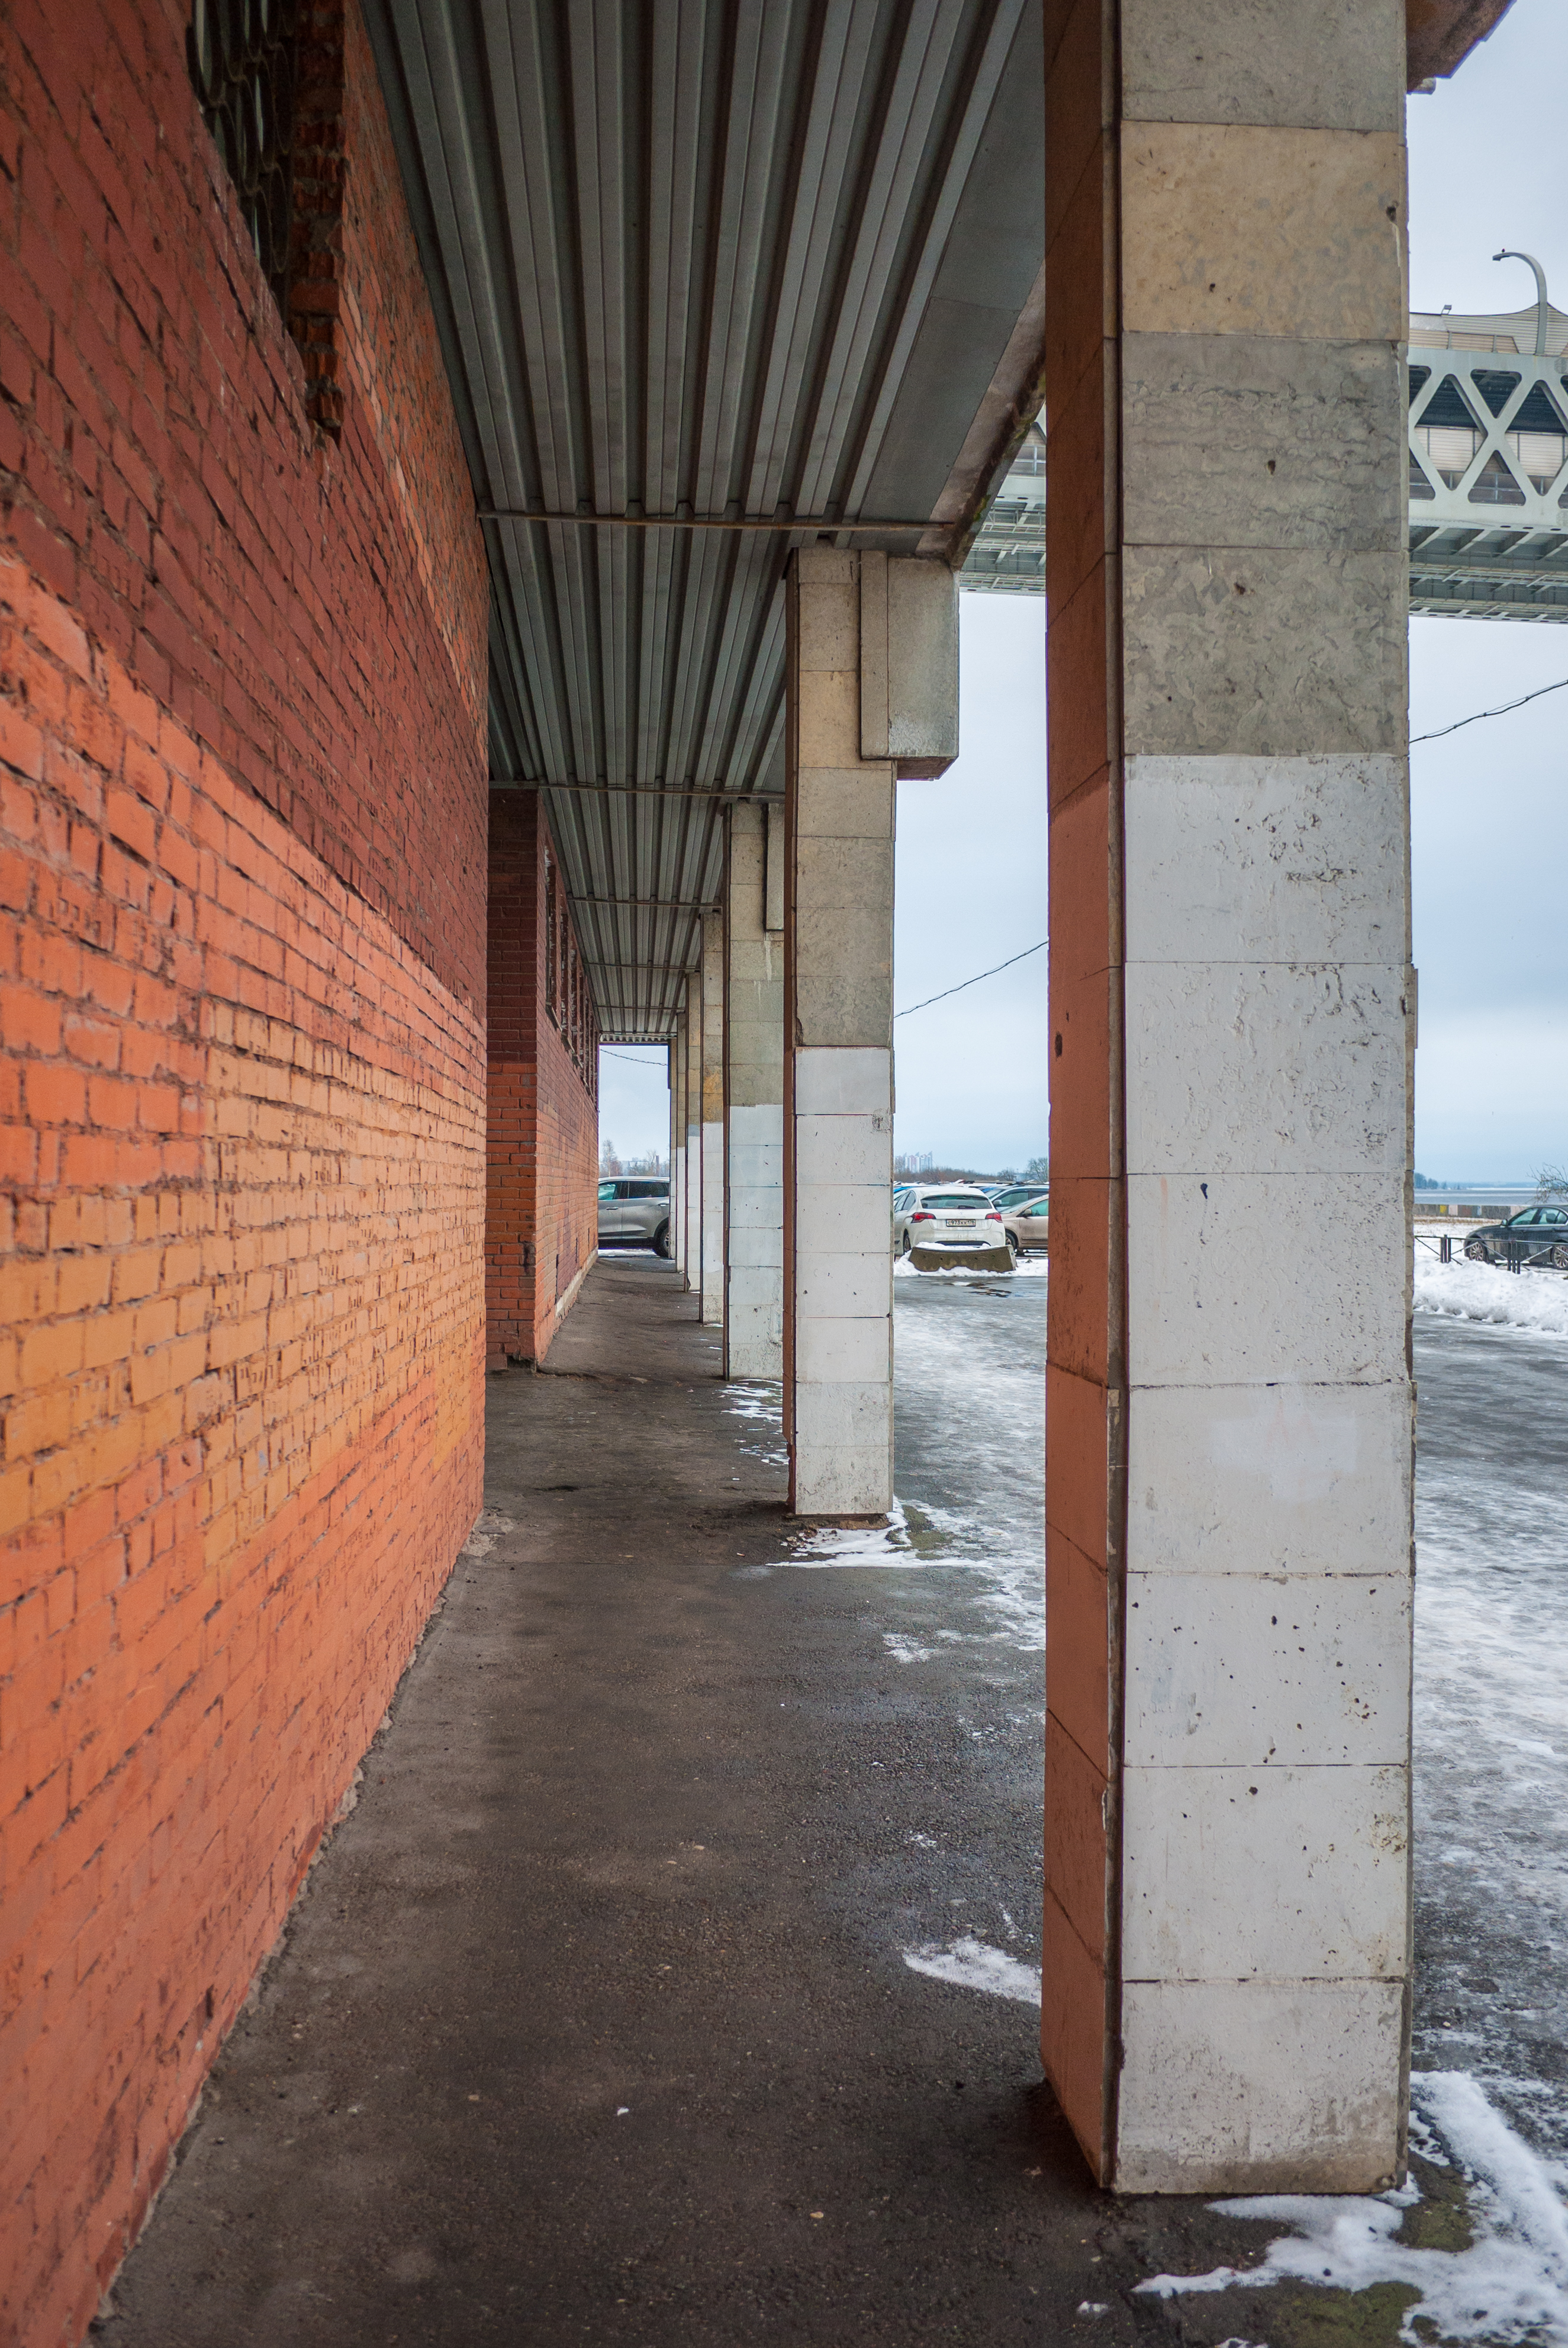
image, brick, concrete, freezing, composite material, brickwork, Material property, building material, column, ice